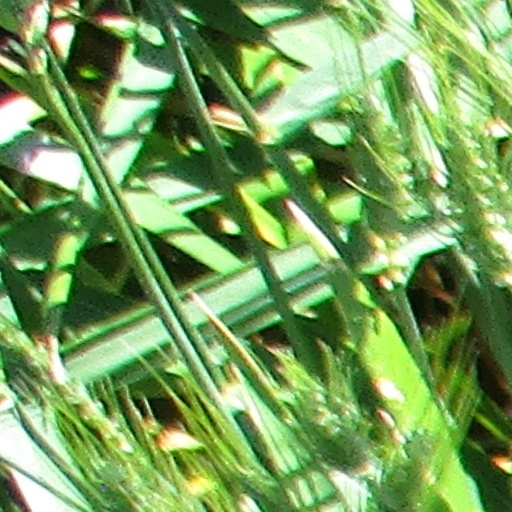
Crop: wheat